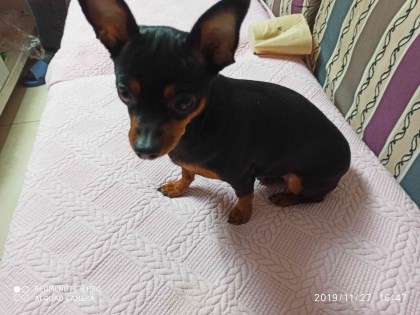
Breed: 561-n000127-miniature_pinscher